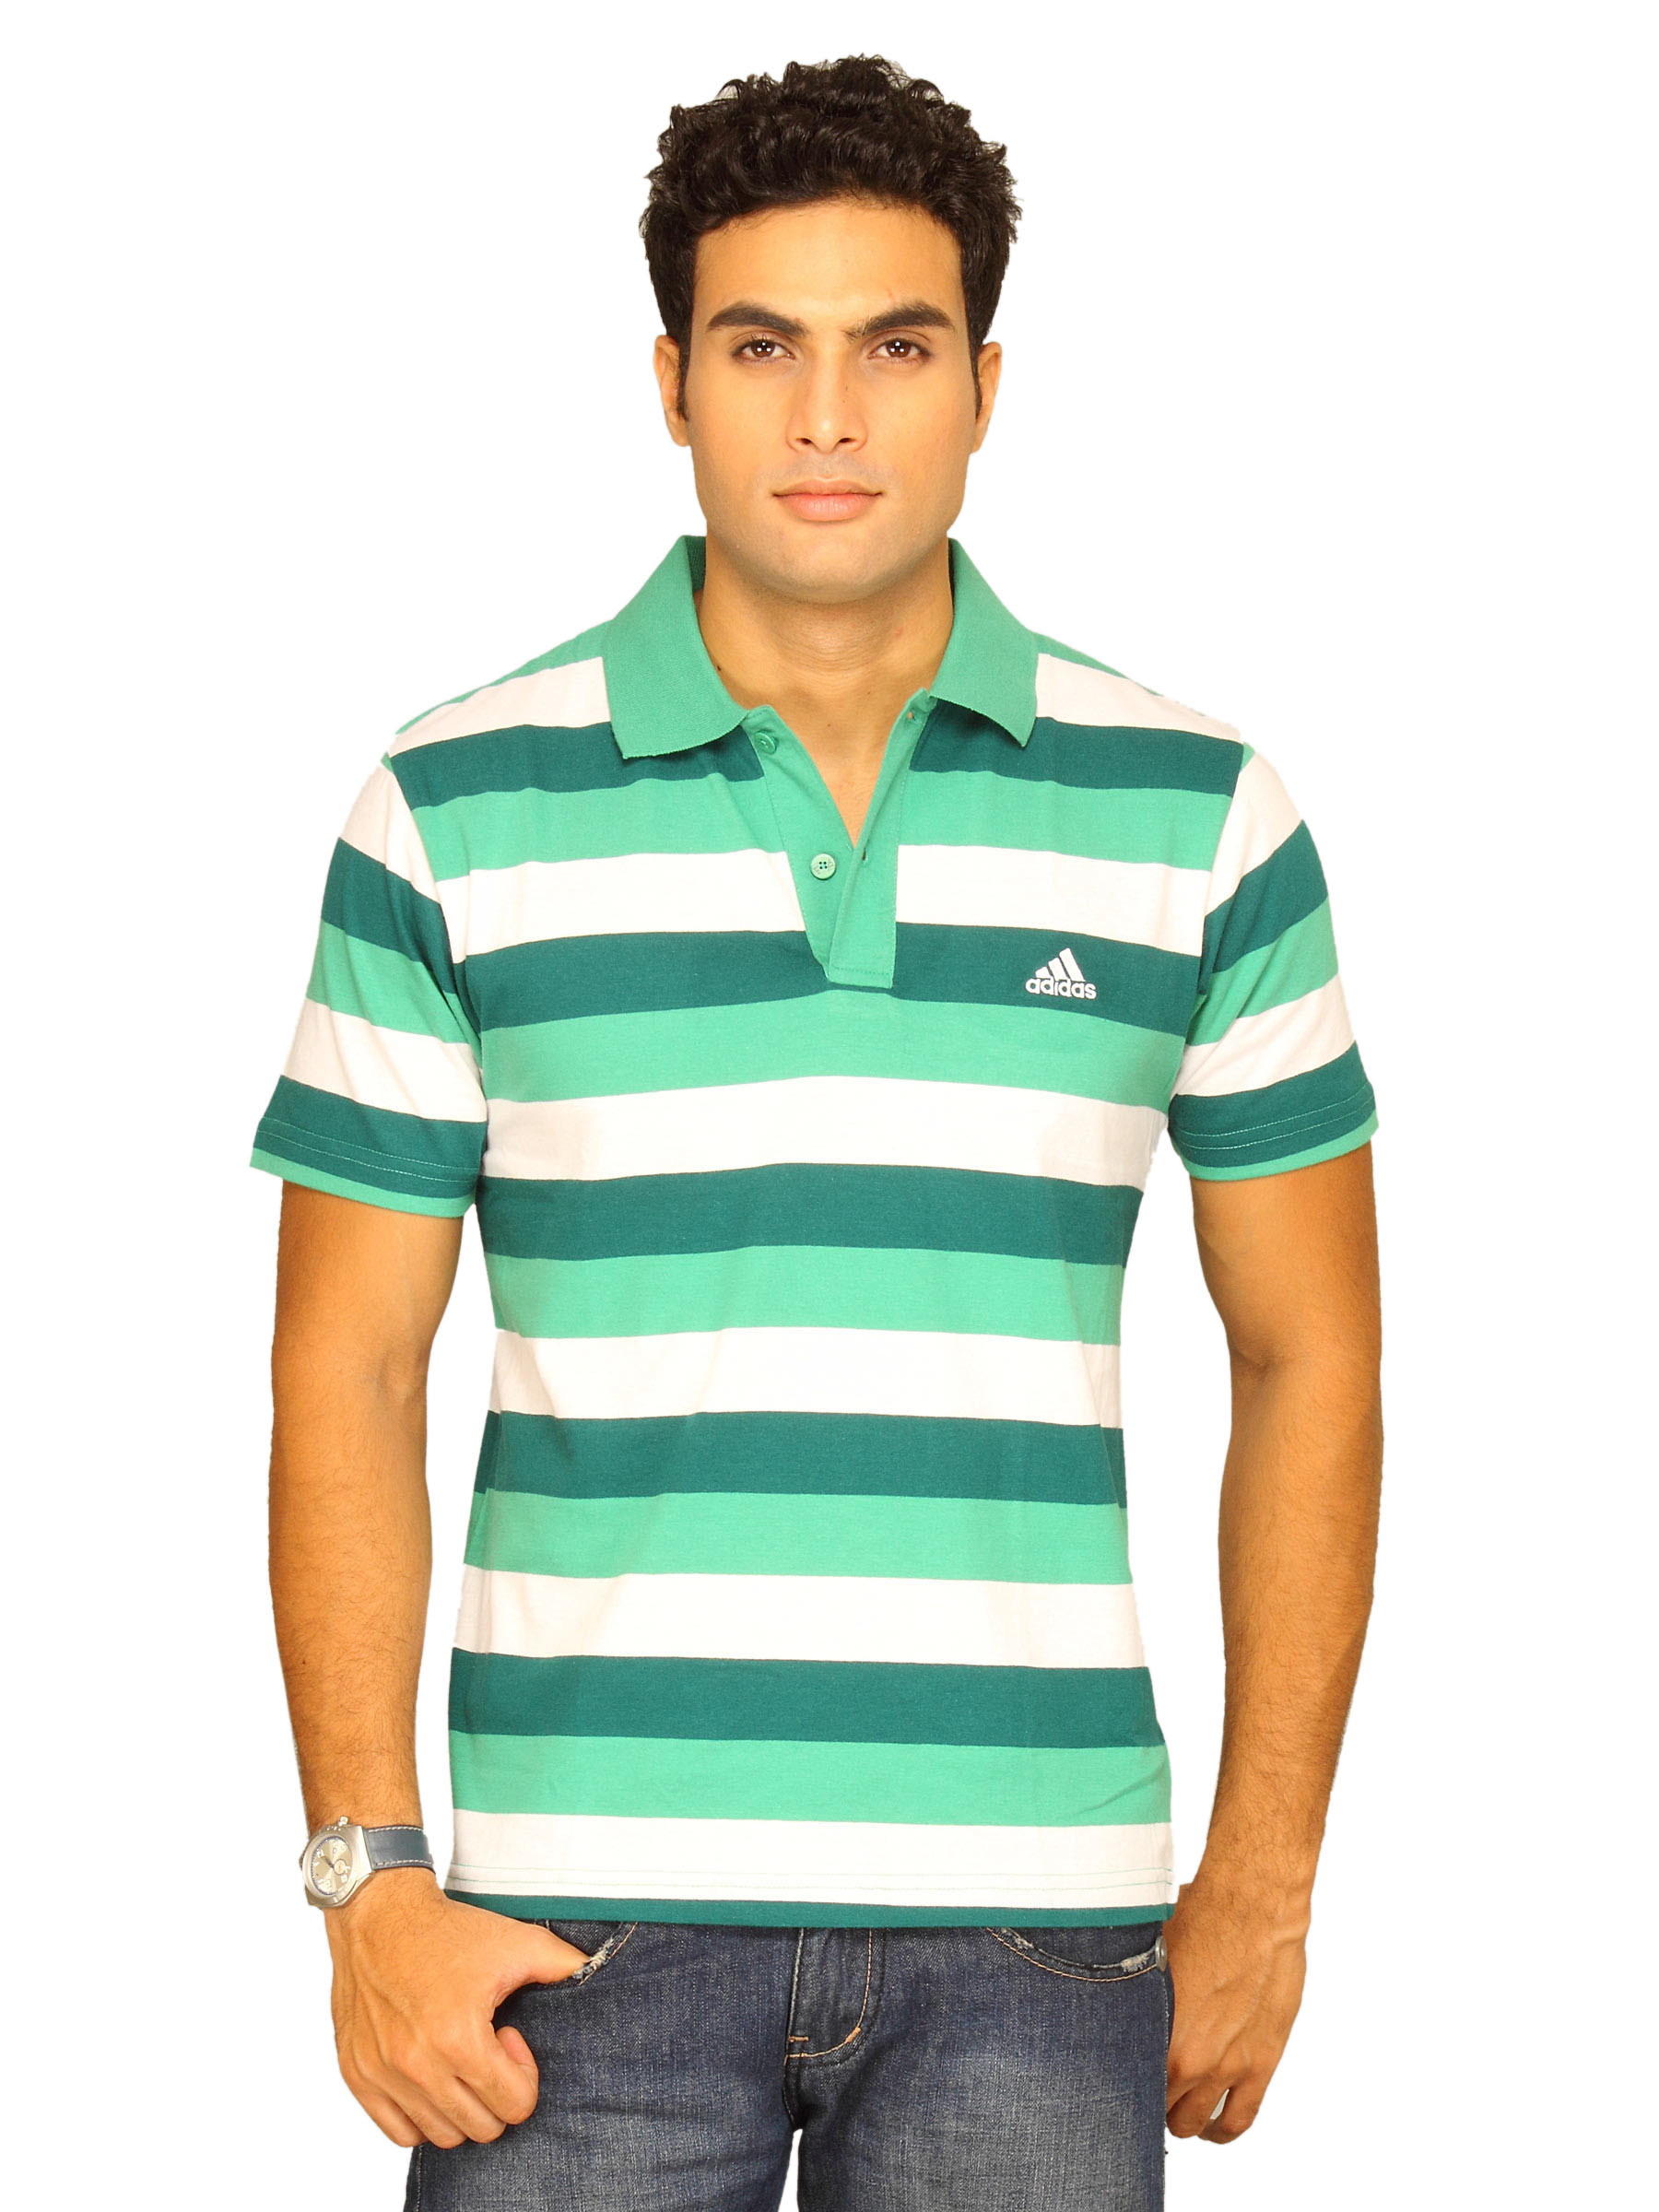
ADIDAS Men's Stripe Polo Green Spirit White T-shirt
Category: Apparel / Topwear / Tshirts
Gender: Men
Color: Green
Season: Summer 2011
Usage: Sports